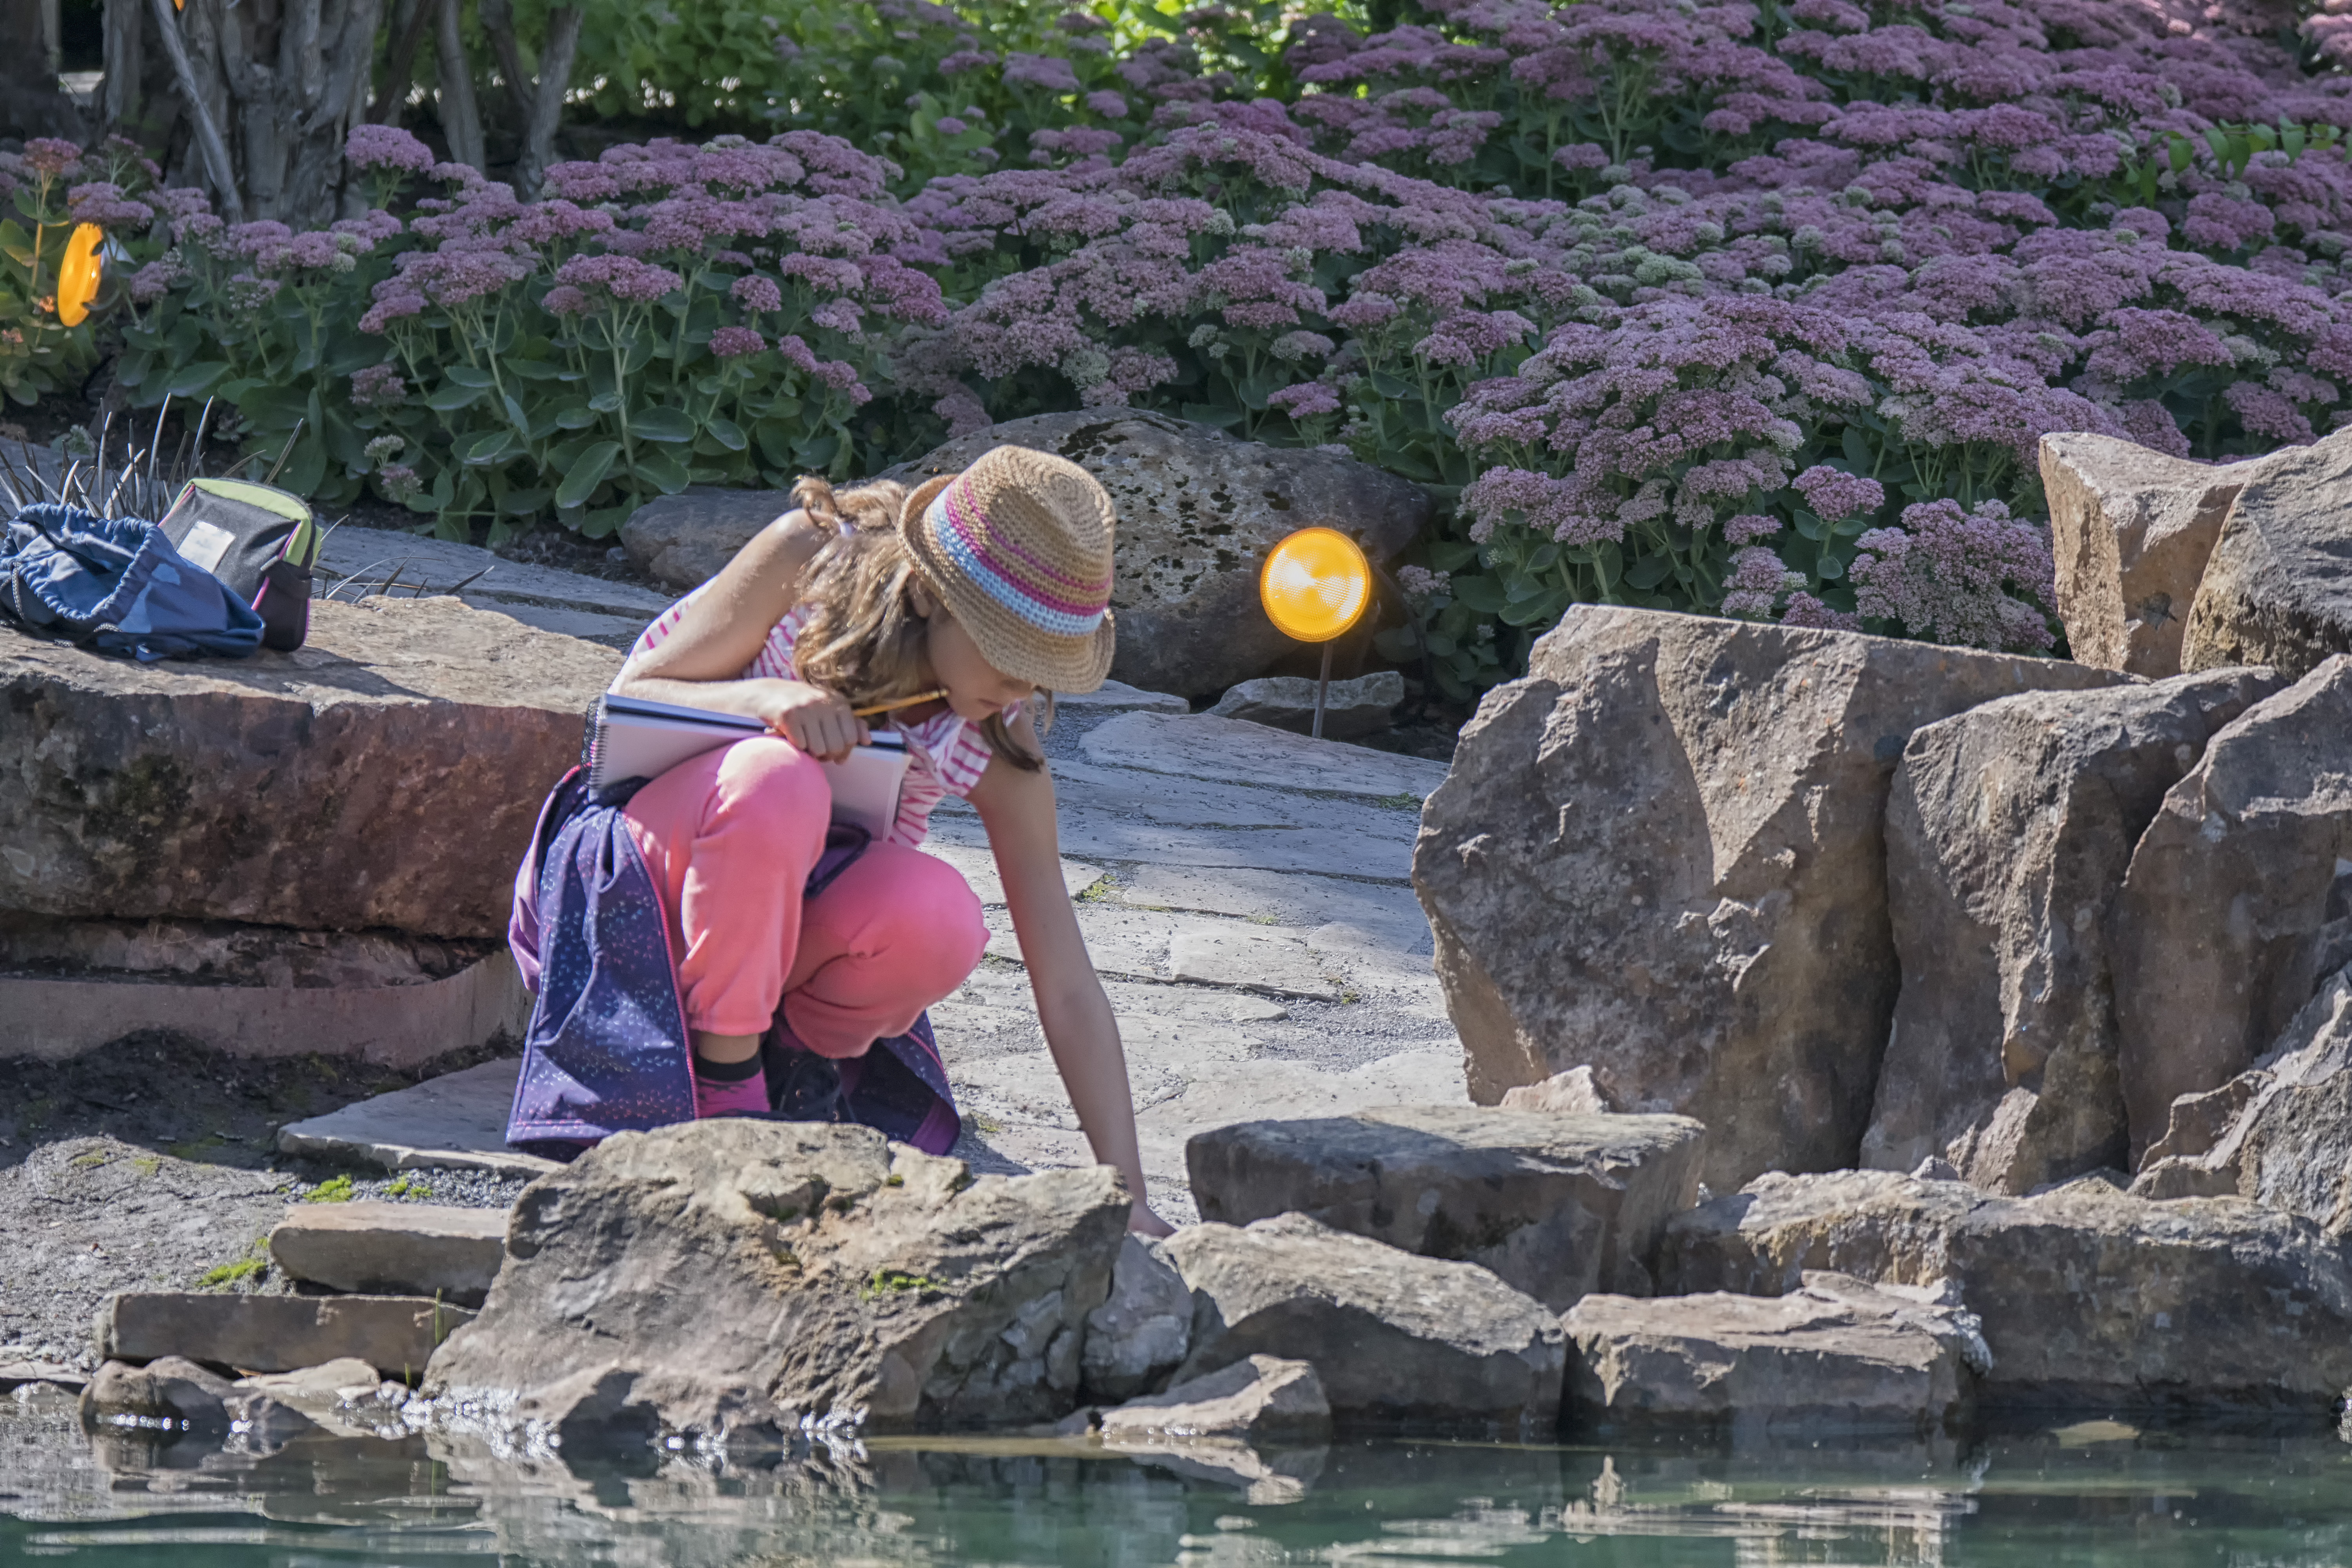
city, vacation, pond, de, of, canada, quebec, montreal, water feature, ville